Animation

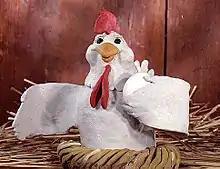
A clay animation scene from a Finnish television commercial

Computer animation encompasses a variety of techniques, the unifying factor being that the animation is created digitally on a computer. 2D animation techniques tend to focus on image manipulation while 3D techniques usually build virtual worlds in which characters and objects move and interact. 3D animation can create images that seem real to the viewer.